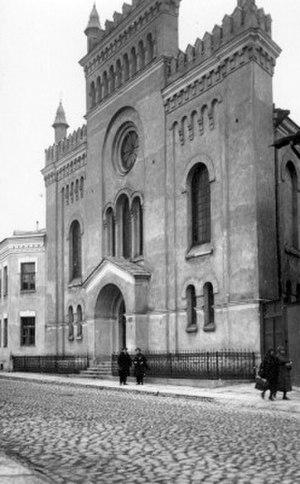
La grande synagogue de Tallin, appelé aussi Synagogue chorale de Tallin, a été pendant soixante ans, la principale synagogue de la petite communauté juive de Tallinn, capitale de l'Estonie. Inaugurée en 1885, elle est détruite pendant la Seconde Guerre mondiale, en 1944.